Maurice S. Osser

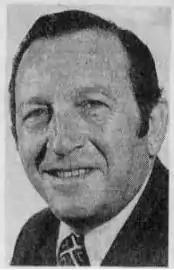
Maurice S. Osser in 1971

Maurice S. Osser (January 10, 1910 – September 30, 1995) was a Democratic politician from Philadelphia who served as City Commissioner.